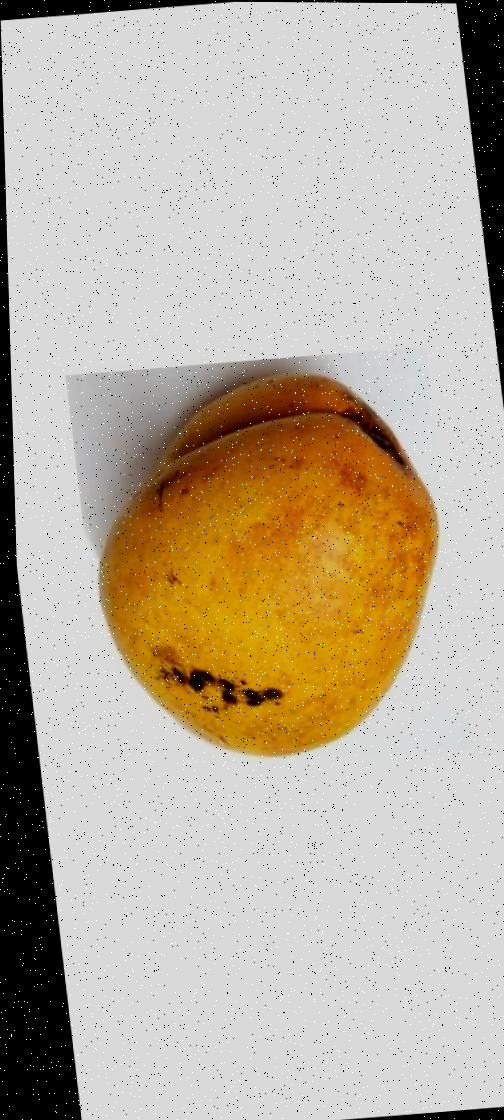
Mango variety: Bari-11